Bleeder (film)

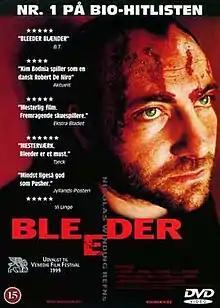
DVD cover

Bleeder is a 1999 Danish crime drama film written and directed by Nicolas Winding Refn. The film was successful in Denmark, but did not live up to the success of Refn's previous film "Pusher".